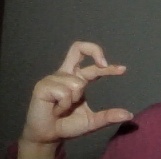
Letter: thal